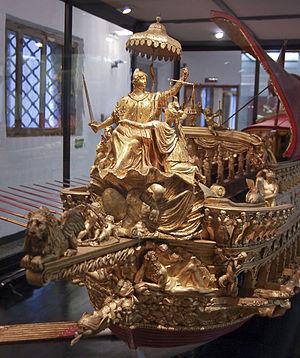
Le musée d'histoire navale est un musée de la ville de Venise consacré à l'histoire de la lagune et aux expéditions maritimes vénitiennes. Il est la propriété de la marina militare, la marine de guerre italienne, et se trouve dans le quartier de l'Arsenal.